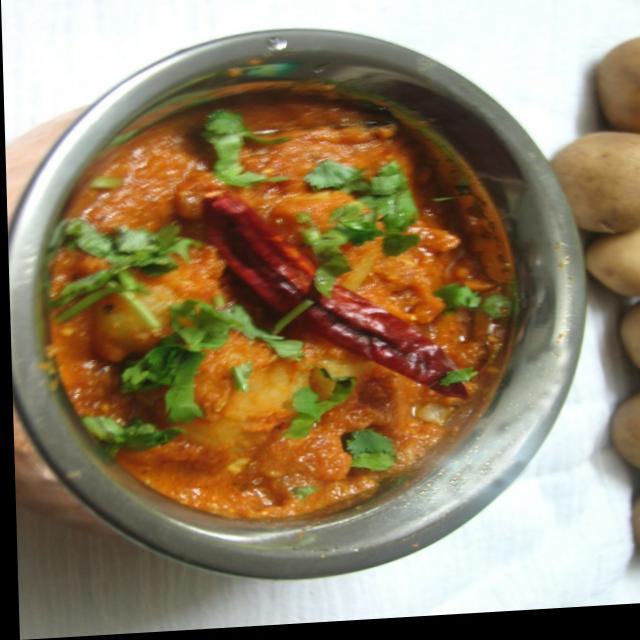
Dish: dum_aloo